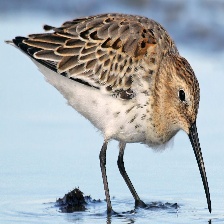
Species: DUNLIN
Scientific name: CALIDRIS ALPINA
ImageNet parent category: red-backed_sandpiper